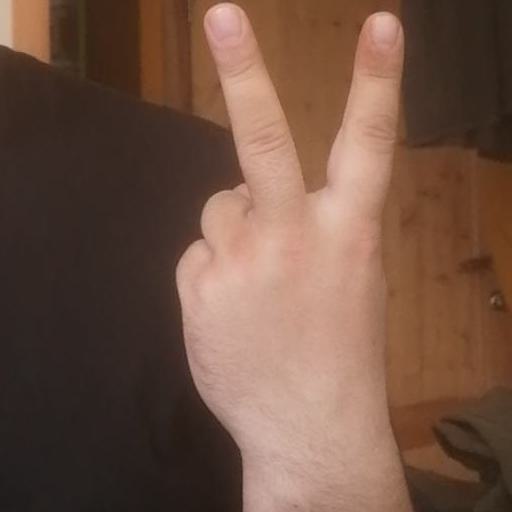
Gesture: peace_inverted